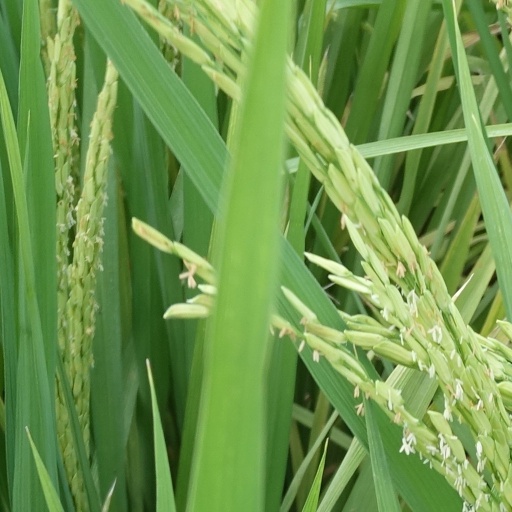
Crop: rice